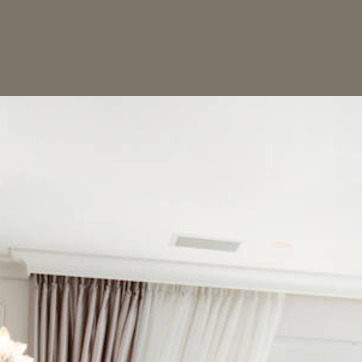
Material: painted